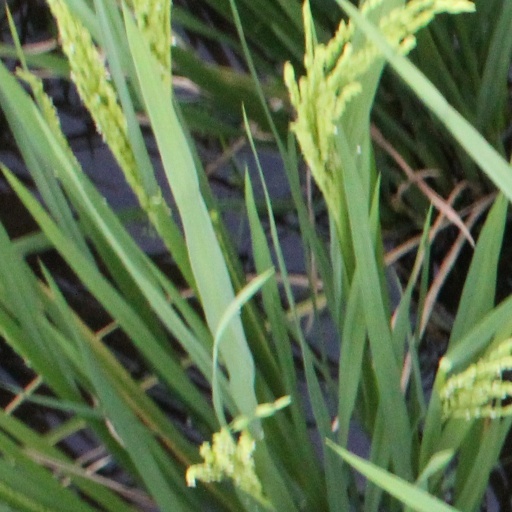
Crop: rice